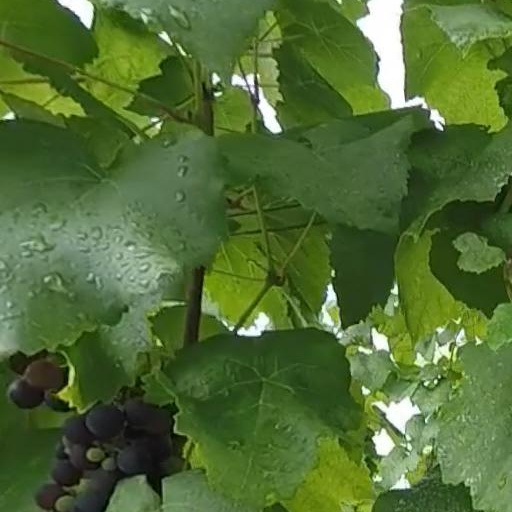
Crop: grape